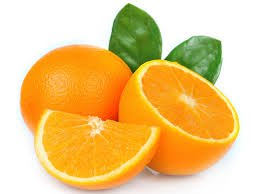
Label: Orange